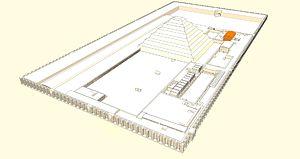
Position du pavillon nord dans le complexe funéraire de Djoser